Edward Gordon Craig

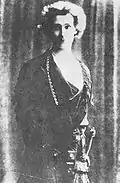
Craig as Hamlet, Olympic Theatre, 1897

Craig asserted that the director was "the true artist of the theatre" and, controversially, suggested viewing actors as no more important than marionettes. He designed and built elaborately symbolic sets; for instance, a set composed of his patented movable screens for the Moscow Art Theatre production of "Hamlet". He was also the editor and chief writer for the first international theatre magazine, "The Mask".